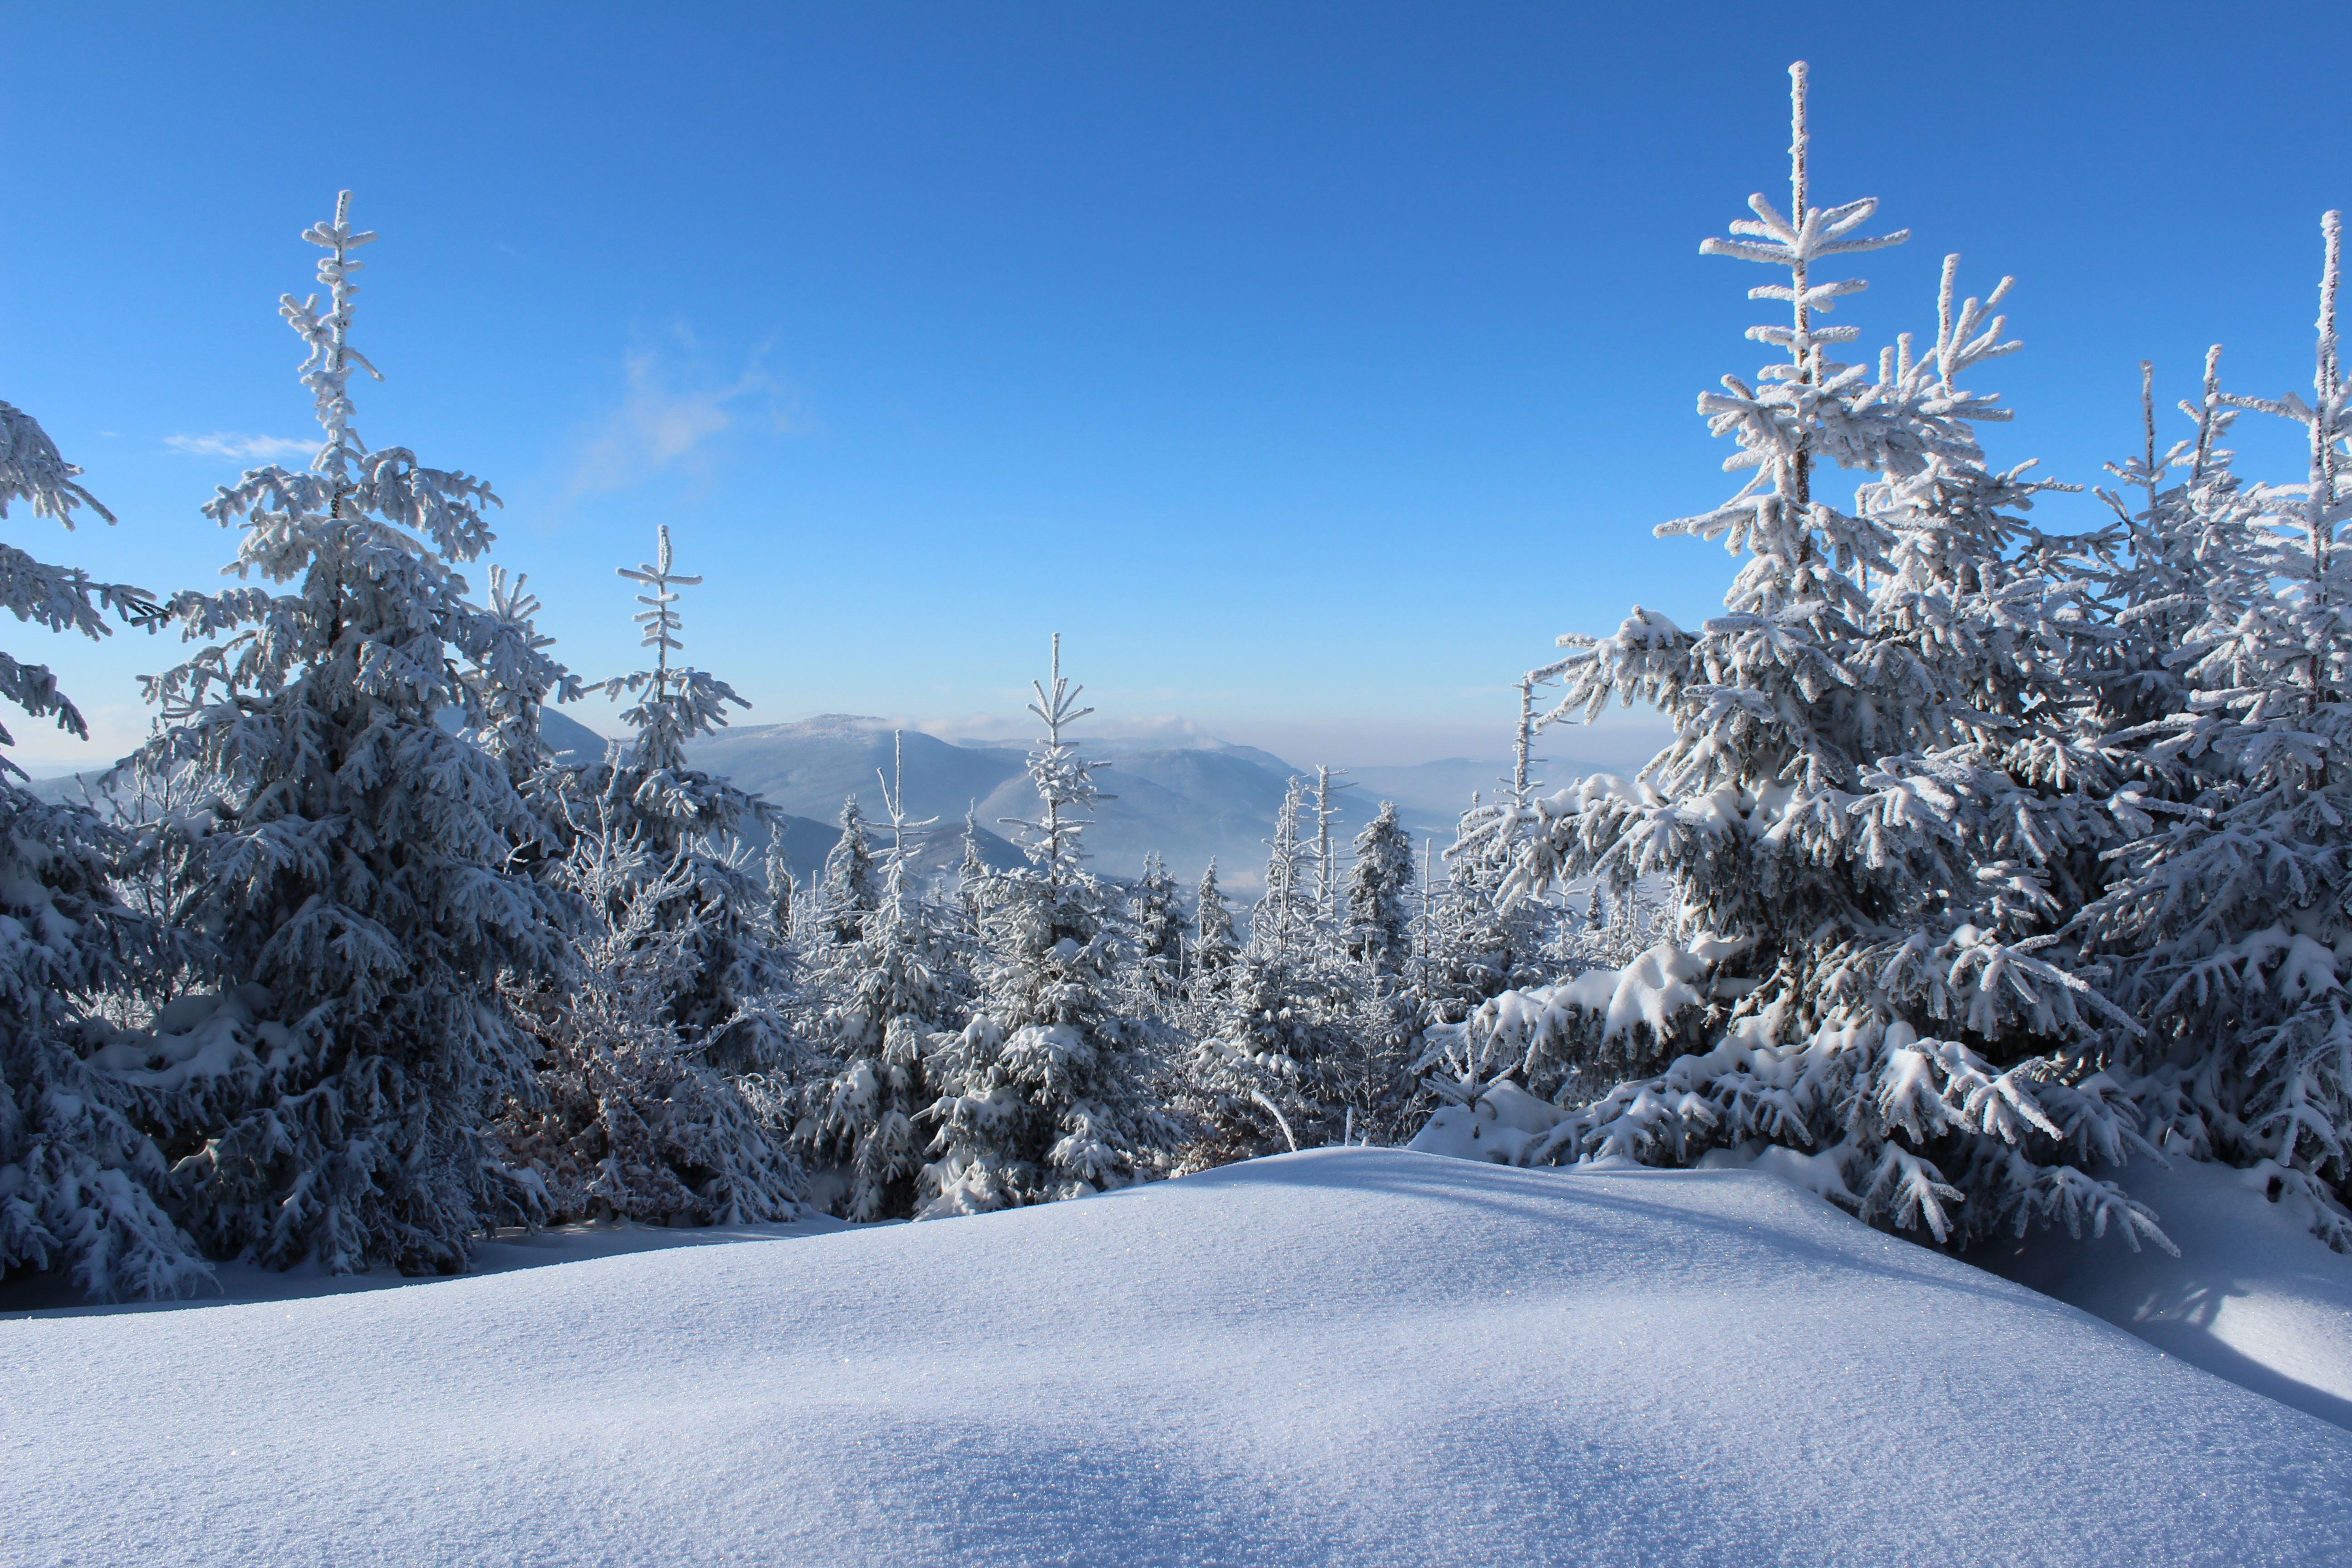
tree, forest, wilderness, mountain, snow, winter, frost, mountain range, weather, fir, season, trees, spruce, icing, mountains, footwear, piste, freezing, woody plant